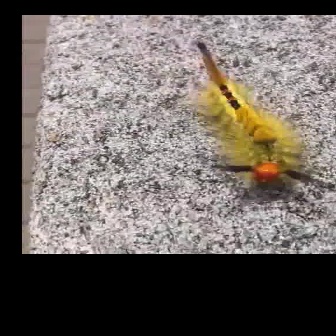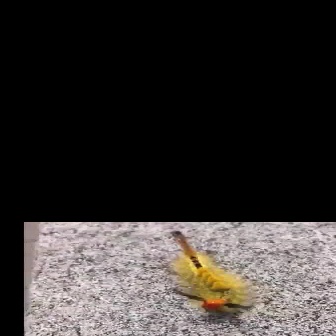
  Please identify the target specified by the bounding box [186,42,334,189] in the first image and locate it in the second image. Return the coordinates in [x_min,y_min,x_max,y_max] format.
Answer: [168,230,255,317]